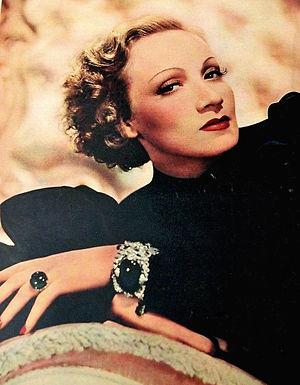
Ange est un film américain réalisé par Ernst Lubitsch, interprété par Marlene Dietrich, Herbert Marshall et Melvyn Douglas, sorti en 1937.